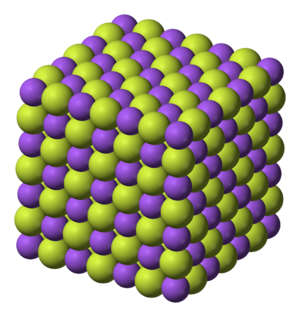
La villiaumite est une espèce minérale du groupe des halogénures et du sous-groupe des halogénures simples anhydres de formule NaF. Il s'agit de la forme minérale du fluorure de sodium.